Juan B. R. Cooper

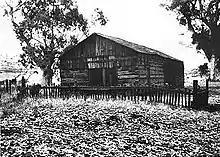
The Cooper Cabin in Big Sur in 1888

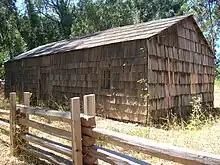
The Cooper Cabin in 2010

Cooper contracted on February 23, 1861, with George Austin for a house to be built on the "Sud Ranch". The ranch was referred to by that name on the diseño, a pen-and-ink and pencil map on tracing paper documenting the ranch for the Public Land Commission. Austin was a native of Massachusetts who came to California in 1847 as a midshipman on the "Independence". He had a long record of employment with Cooper. He served as a chairman on the U.S. Surveyor General's 1860 survey of the rancho and later was employed as caretaker of Cooper's Monterey home, the Cooper-Molera Adobe. The use of lap jointed corners is common to the New England states, but is quite rare in the west. Austin's 1861 contract called for him to build a "block house" 46 feet long and 20 feet wide. It was to have three rooms, "the middle room to be one window to each room on the front and back of the house - and 2 doors - one at the front and one at the back of the middle room."